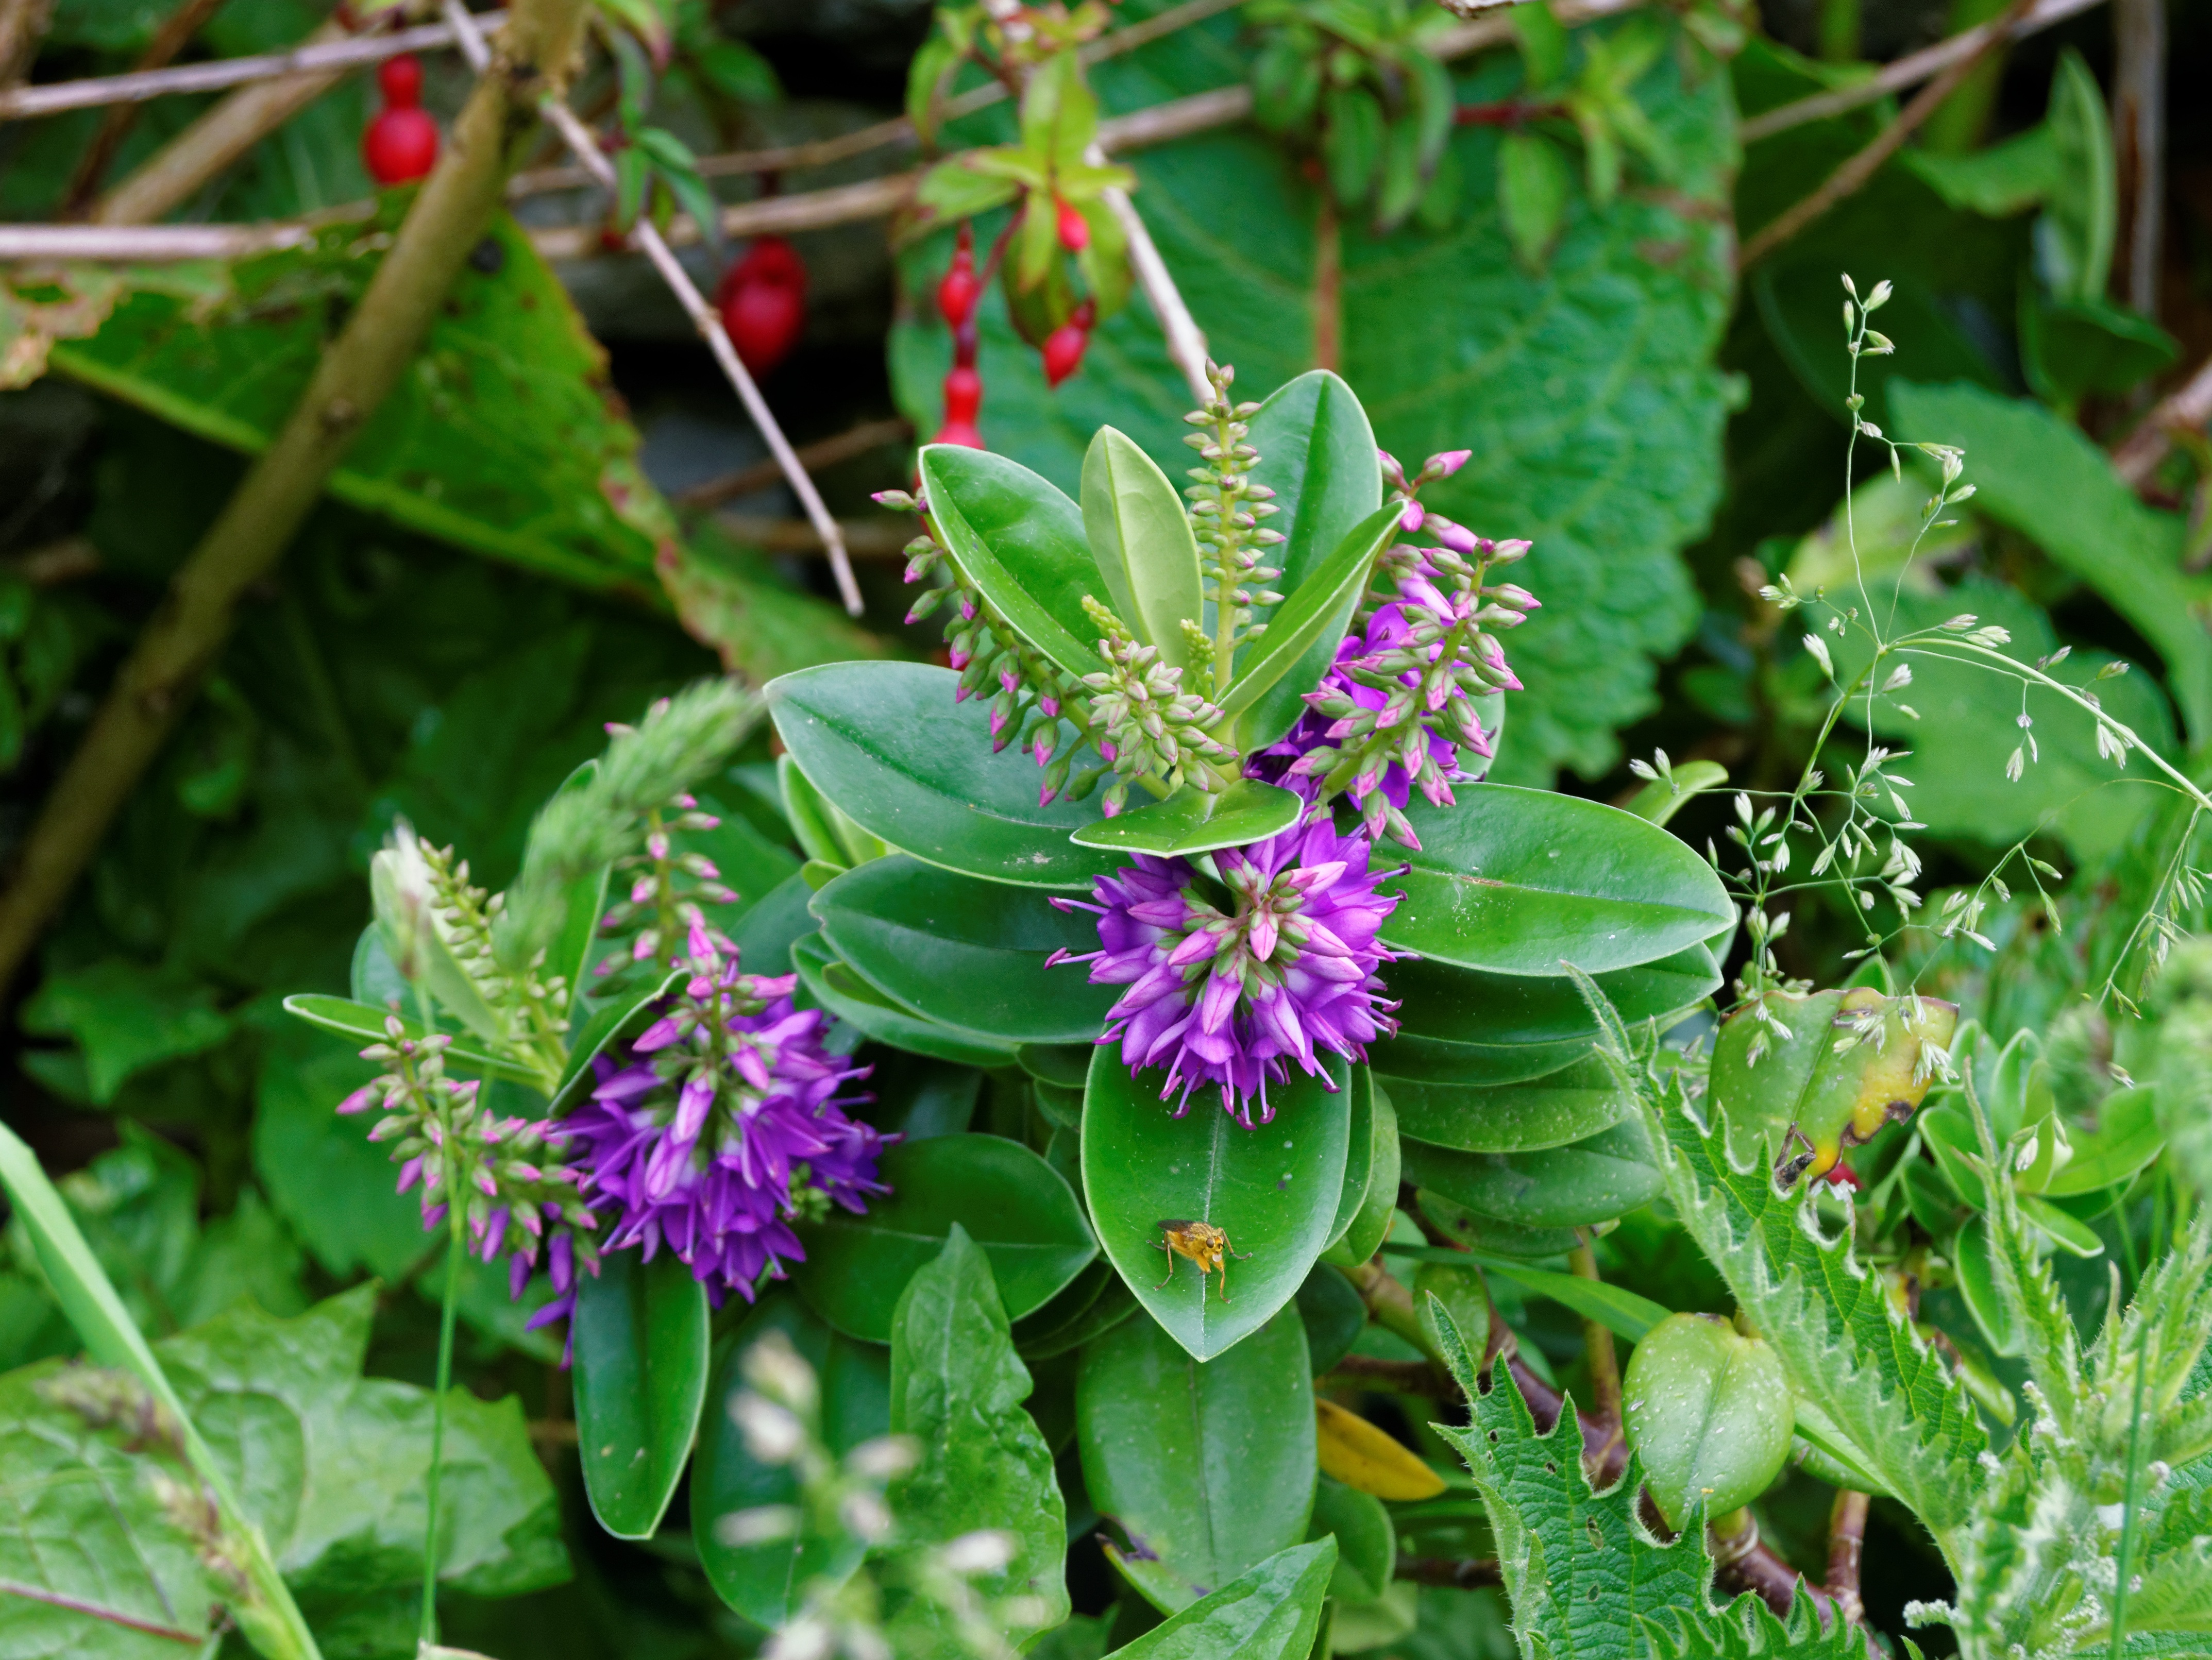
nature, grass, outdoor, plant, field, leaf, flower, purple, petal, floral, wild, green, red, herb, color, insect, natural, fresh, botany, garden, flora, wild flower, wildflower, flowers, shrub, green leaf, green leaves, flowering plant, nature backgrounds, land plant